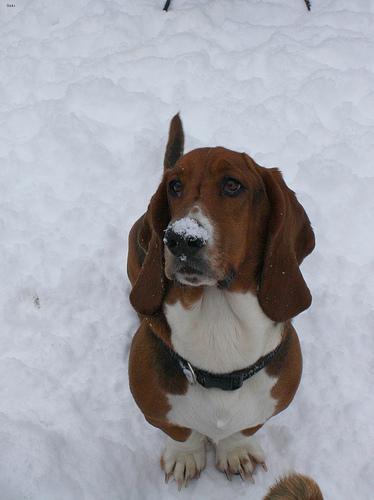
basset hound